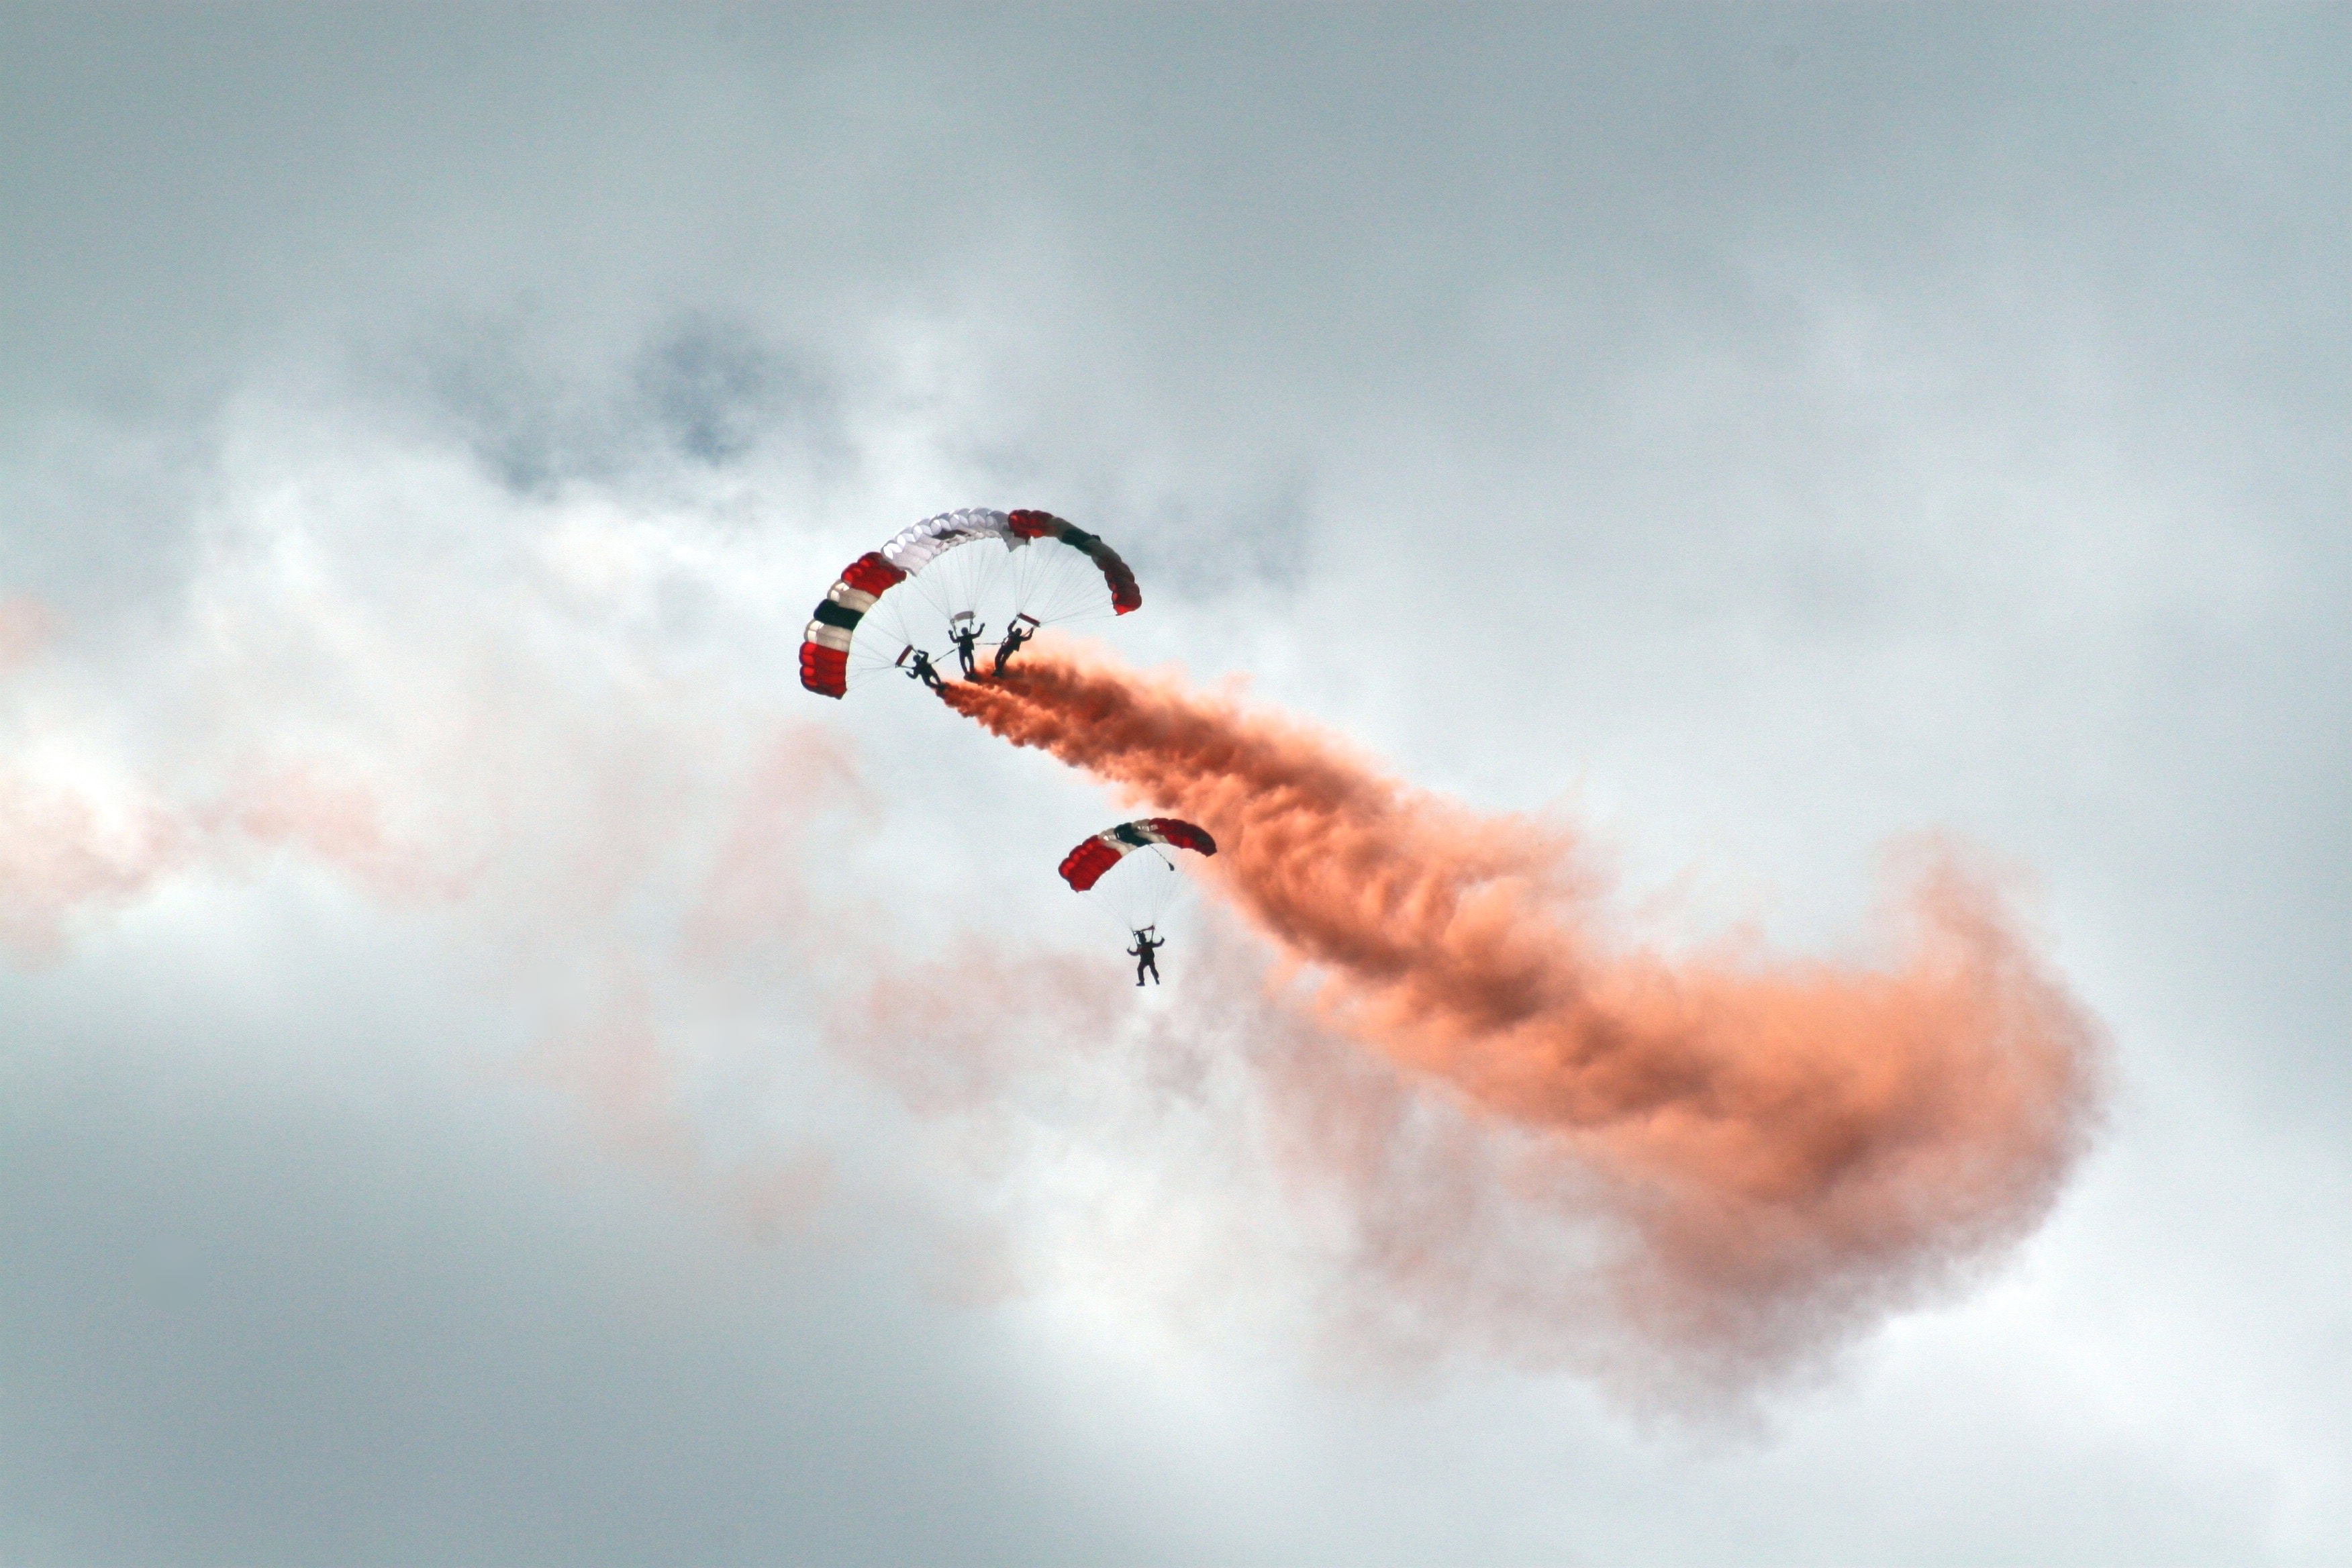
cloud, sky, atmosphere, flying, smoke, airplane, daytime, aviation, flight, cumulus, extreme sport, parachute, cool image, cool photo, parachuting, air sports, paratrooper, air show, aerobatics, meteorological phenomenon, air travel, atmosphere of earth, windsports, general aviation, public event